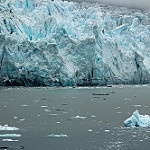
Label: glacier